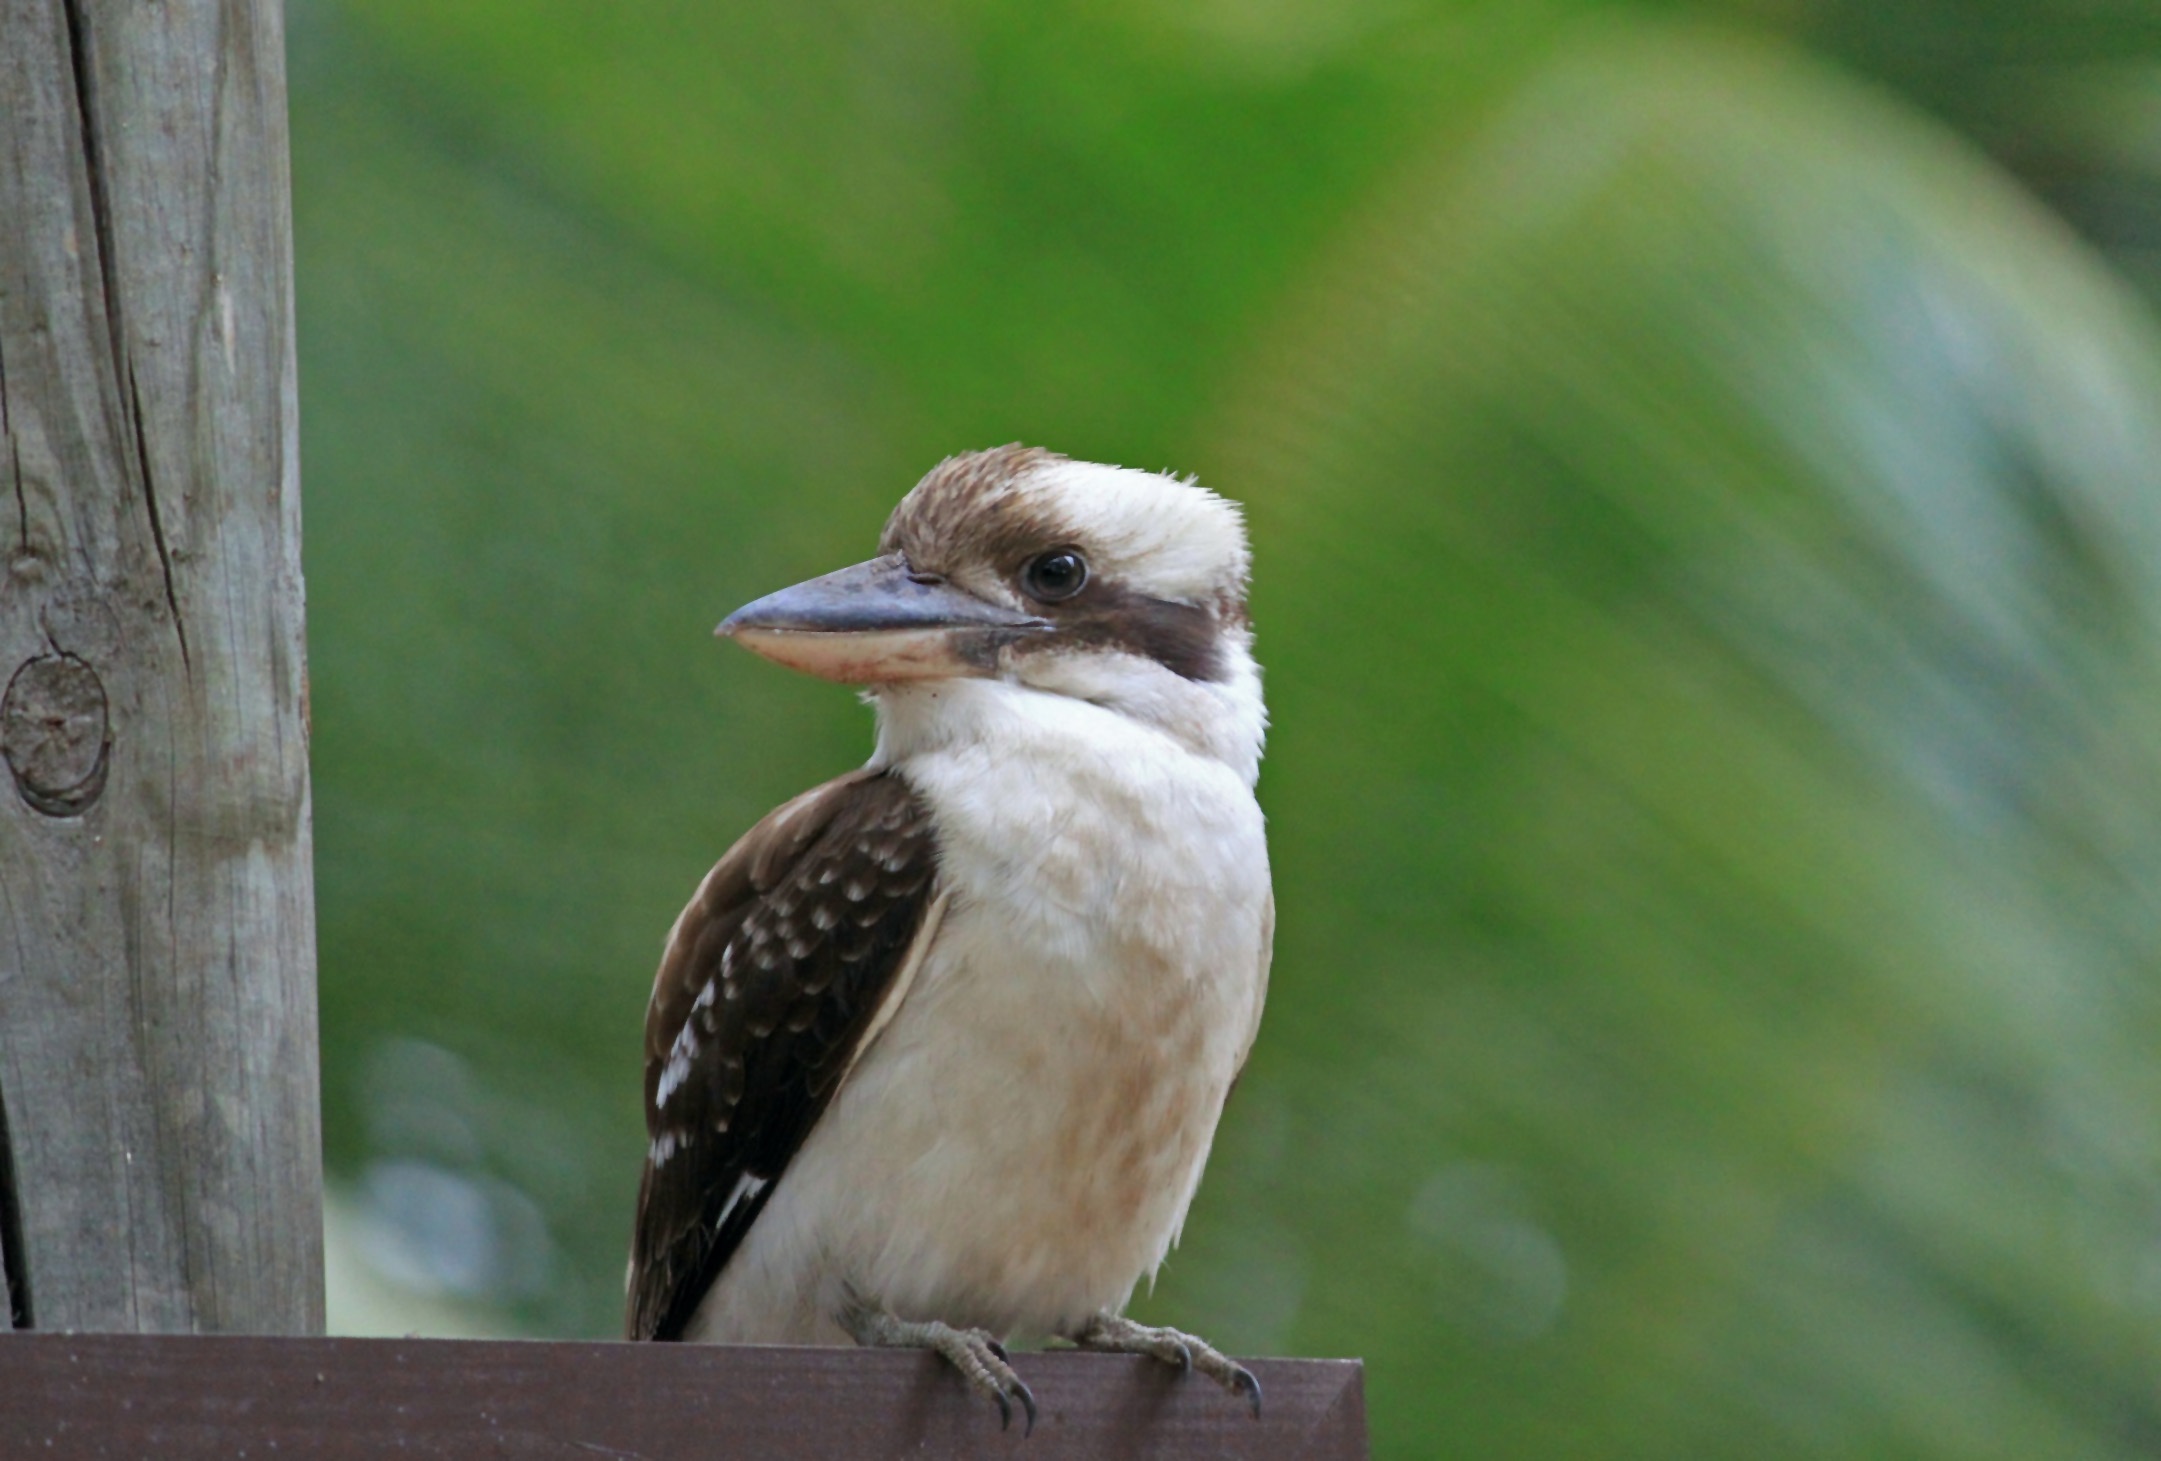
branch, bird, wildlife, beak, fauna, plumage, close up, australia, vertebrate, sparrow, perching bird, kookburra, lachender hans